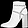
Label: Ankle boot